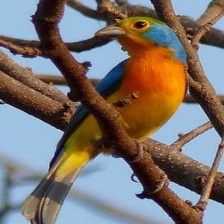
Species: ORANGE BRESTED BUNTING
Scientific name: PASSERINA LECLANCHERII
ImageNet parent category: indigo_bunting